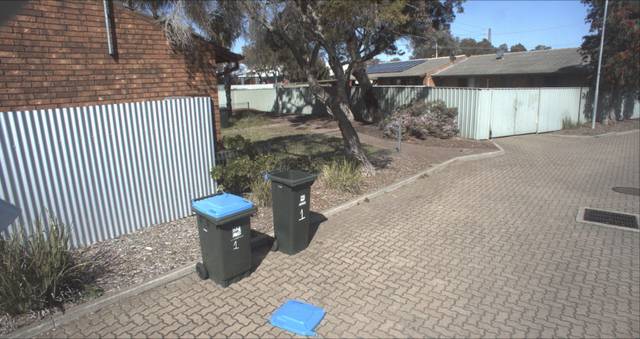
Region: Australia
Coordinates: -34.851, 138.494